Abraham Lévy-Cohen

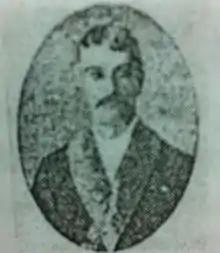
Abraham Lévy-Cohen

Abraham Lévy-Cohen (1844–1888) was a Moroccan lawyer, businessman, and journalist. He founded "Le Reveil du Maroc" in 1883, the first francophone newspaper in Morocco.